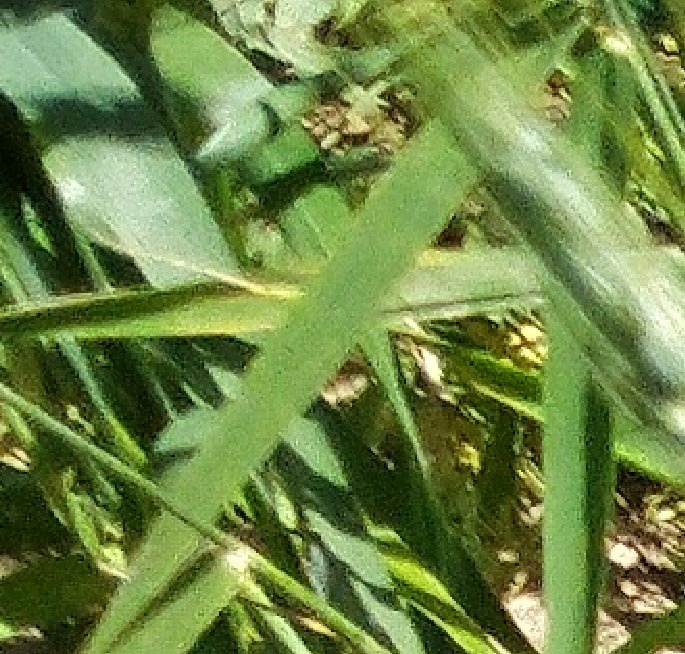
Label: Wheat___Healthy